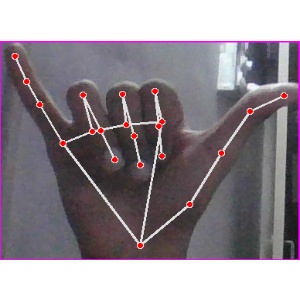
अक्षर: य